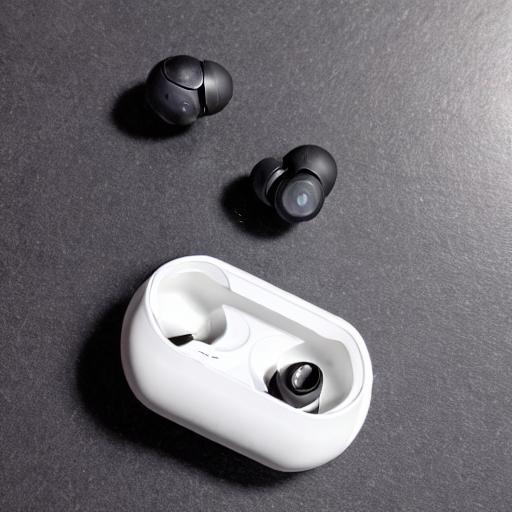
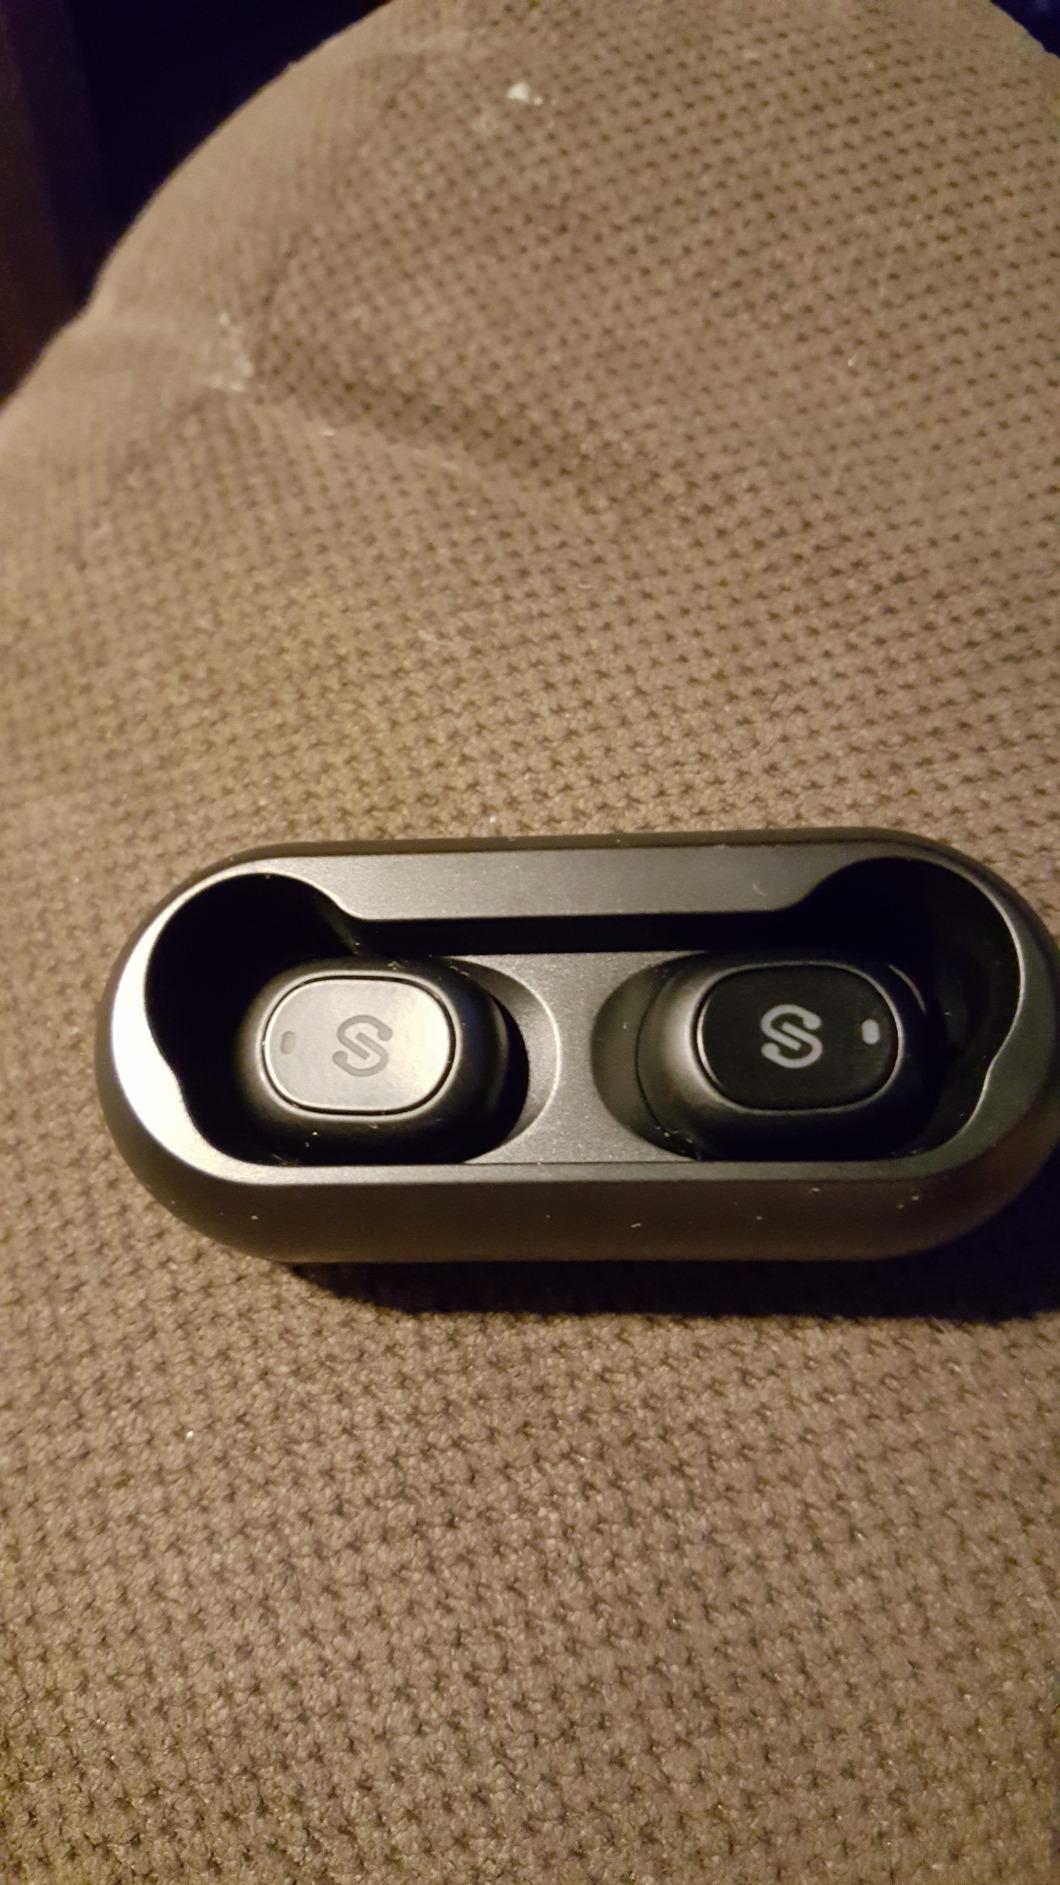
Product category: earbuds
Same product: no